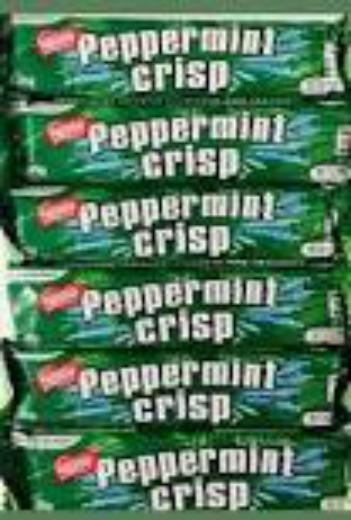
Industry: Food